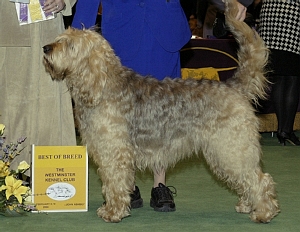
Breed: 217-n000014-otterhound